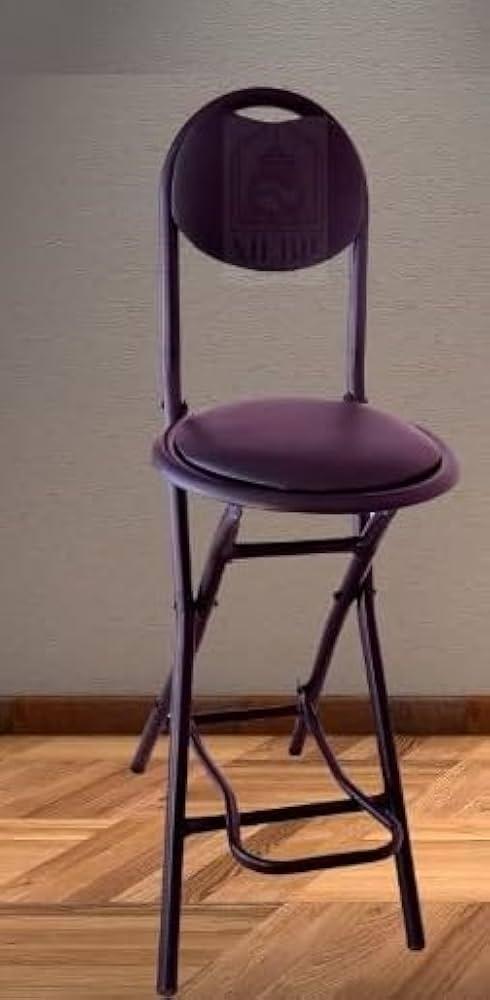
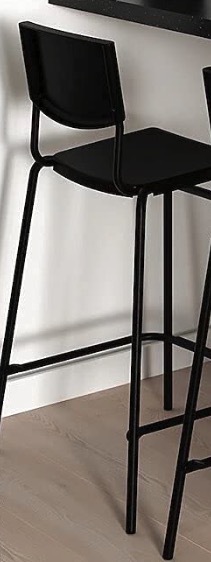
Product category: stool
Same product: no